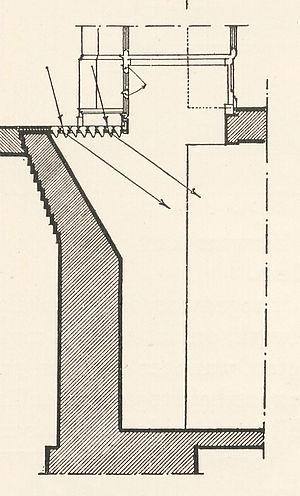
En architecture, le soupirail est une ouverture pratiquée à la partie inférieure d’un édifice, pour donner un peu d’air et de jour à une cave, à un sous- sol ou à un autre lieu souterrain.